Christian Joseph Zuber

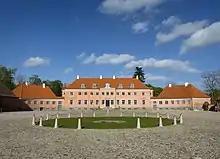
Main Building of Moesgård

Christian Joseph Zuber (11 January 1736 – 16 September 1802) was a Danish Royal architect who was strongly influenced by Nicolas-Henri Jardin.